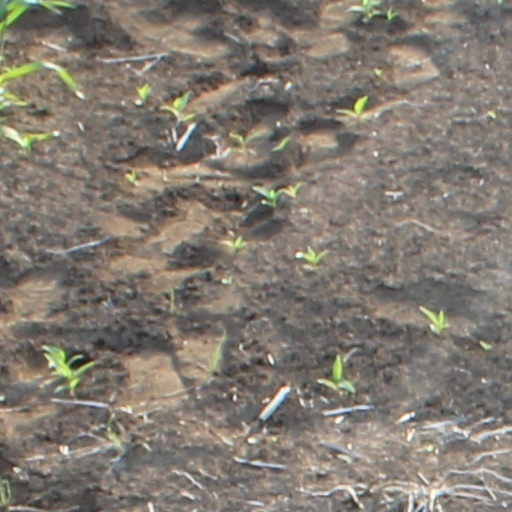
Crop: wheat